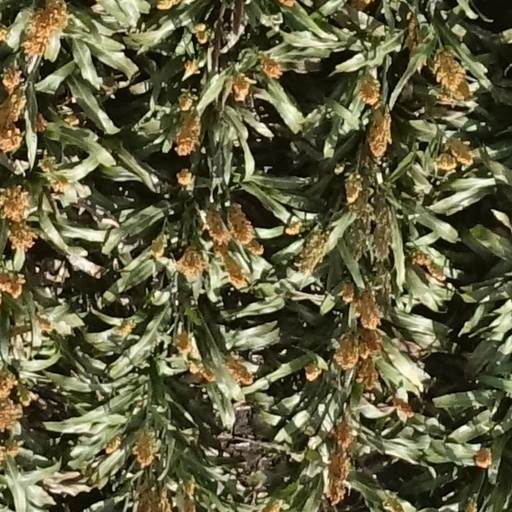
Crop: sorghum